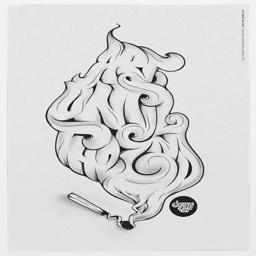
digital art selected for the #